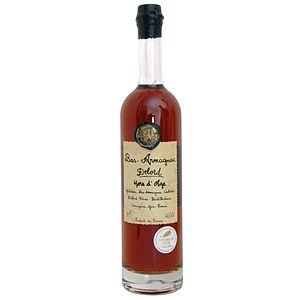
Bas - Armagnac Assemblage 25 ans d'Age
L'Occitanie est une région administrative française créée par la réforme territoriale de 2014 comportant 13 départements, et qui résulte de la fusion des anciennes régions Languedoc-Roussillon et Midi-Pyrénées. Temporairement appelée Languedoc-Roussillon-Midi-Pyrénées, le nom « Occitanie » est officiel depuis le 28 septembre 2016 et effectif depuis le 30 septembre 2016. S'il est sous-titré « Pyrénées-Méditerranée » par le conseil régional, ce sous-titre n'apparaît pas dans le Journal officiel de la République française. Le conseil régional est présidée par Carole Delga depuis le 4 janvier 2016, et son chef-lieu est Toulouse.
L'armagnac est une eau-de-vie de vin produite dans les départements français du Gers, des Landes et du Lot-et-Garonne, avec des dénominations géographiquement plus restreintes : le bas-armagnac, l'armagnac-ténarèze et le haut-armagnac. La mention blanche-armagnac partage la même aire de production, mais avec un cahier des charges un peu particulier. Toutes ces dénominations doivent leur nom à l'ancienne province d'Armagnac, qui constitue une partie du vignoble du Sud-Ouest.
La maison Delord est une entreprise de production d'armagnac.